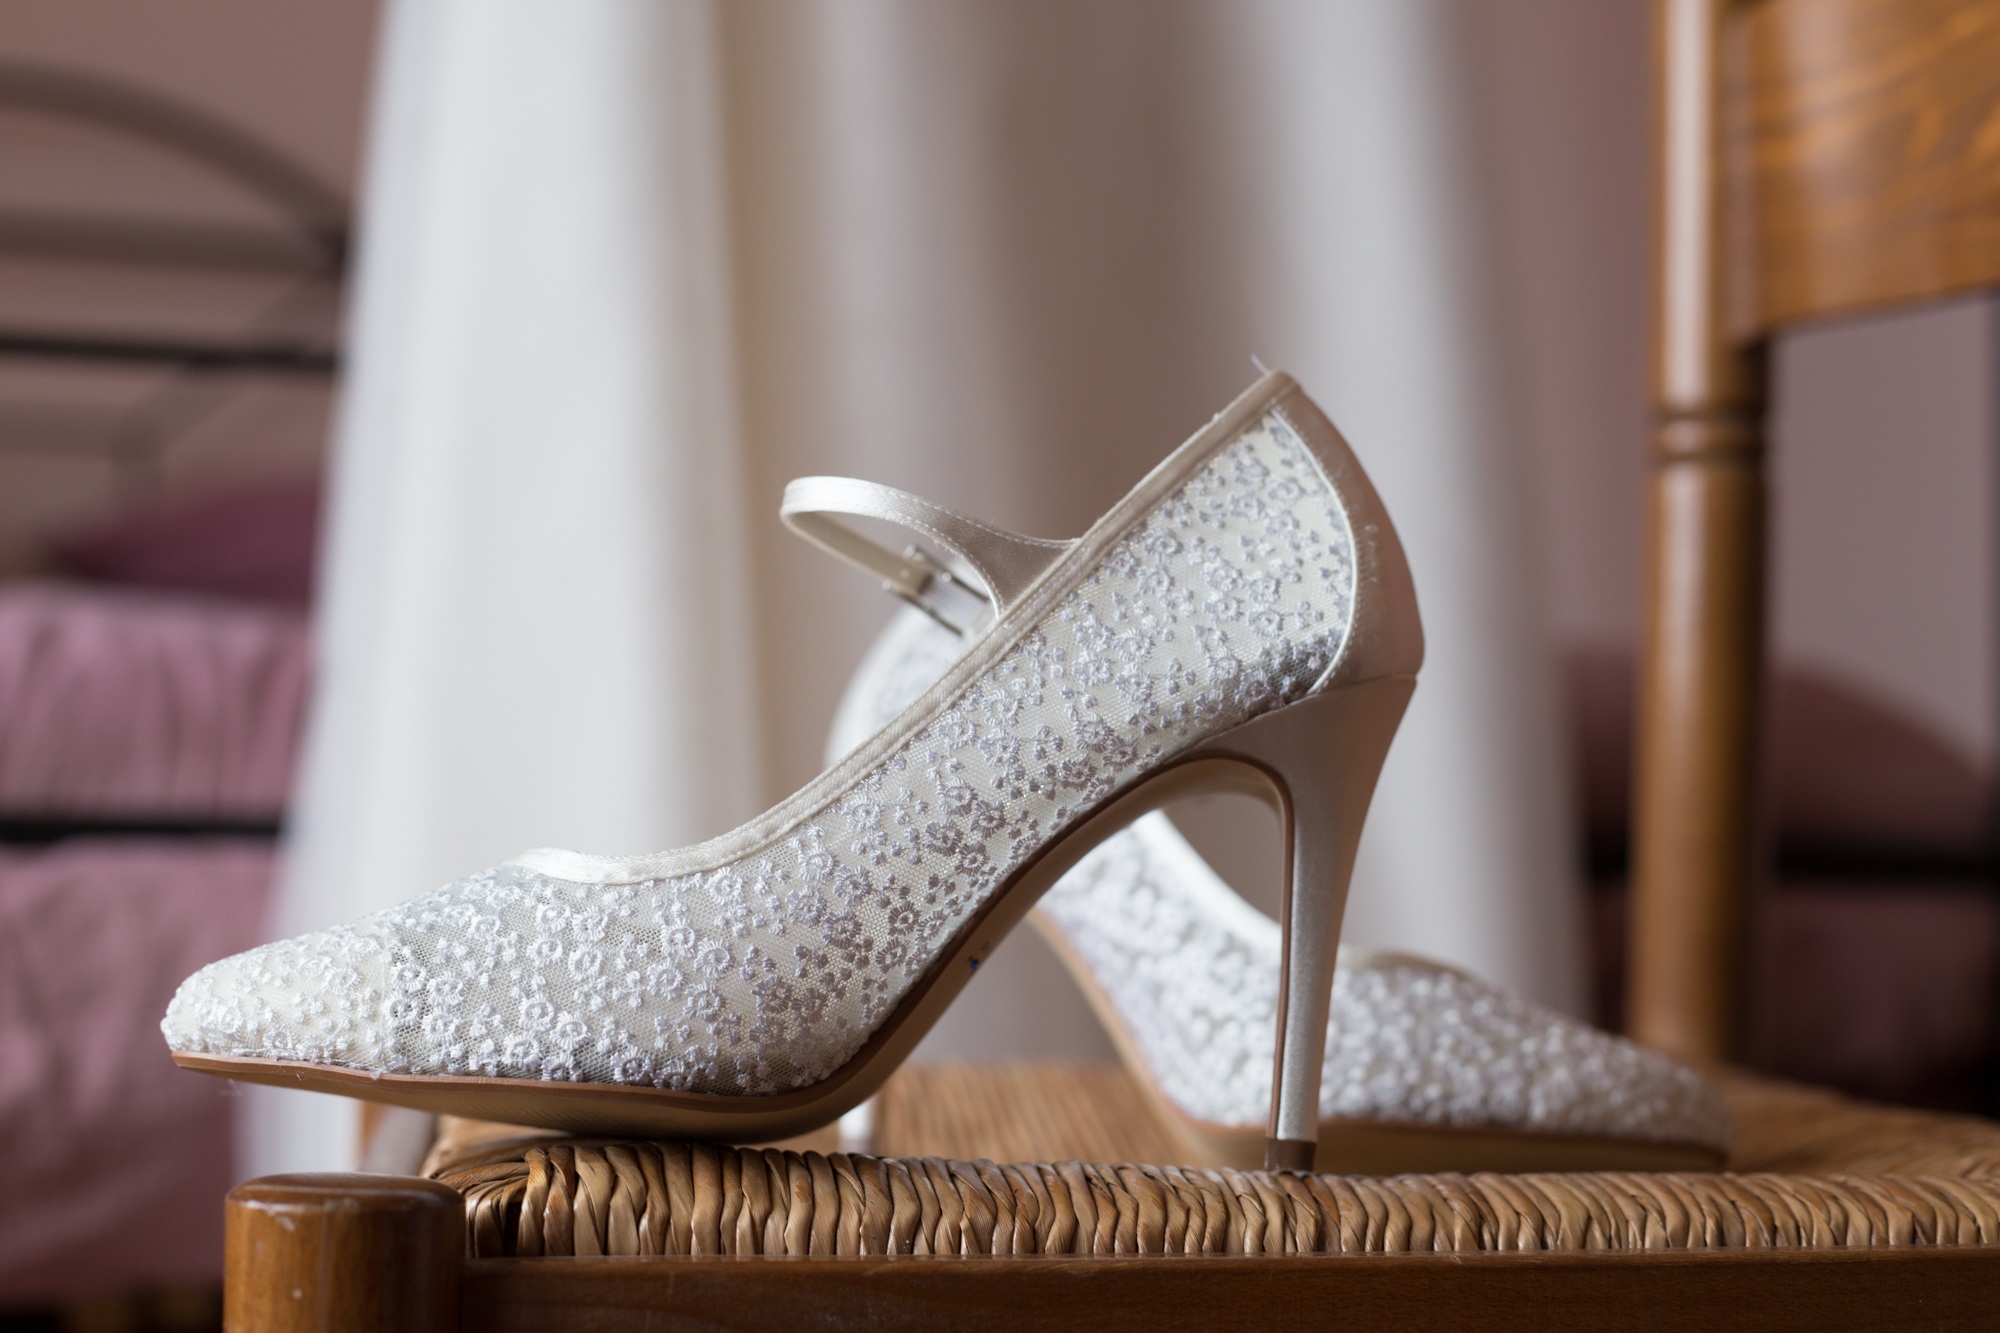
shoe, woman, white, leather, leg, spring, lace, wedding, bride, human body, footwear, high heeled footwear, outdoor shoe